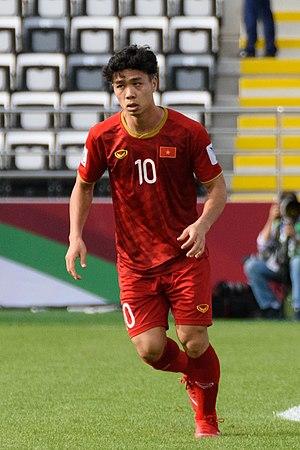
Nguyễn Công Phượng, né le 21 janvier 1995 à Mỹ Sơn au Viêt Nam, est un footballeur international vietnamien, qui évolue au poste d'attaquant.